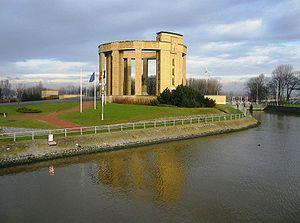
Le port de Nieuport, est un port maritime Belge, situé sur la Côte belge et desservant la ville de Nieuport, située dans la province de Flandre-Occidentale.
Le Monument Roi Albert Iᵉʳ est un monument commémoratif en forme de rotonde, au centre de laquelle se trouve la statue équestre du Roi Albert Iᵉʳ de Belgique. Le monument se situe en Belgique, à Nieuport, dans la province de Flandre-Occidentale.
Nieuport est une ville côtière de Belgique, située en Région flamande dans la province de Flandre-Occidentale. Le port de Nieuport est situé sur l'estuaire de l'Yser, au bord de la Mer du Nord. Pouvant accueillir plus de 2 000 bateaux, ce port de plaisance est l'un des plus vastes de l'Europe du Nord.